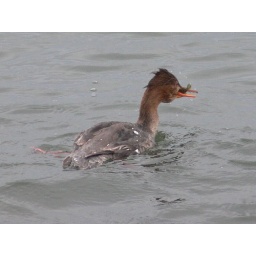
This duck dove under the water and caught himself a nice snack!!